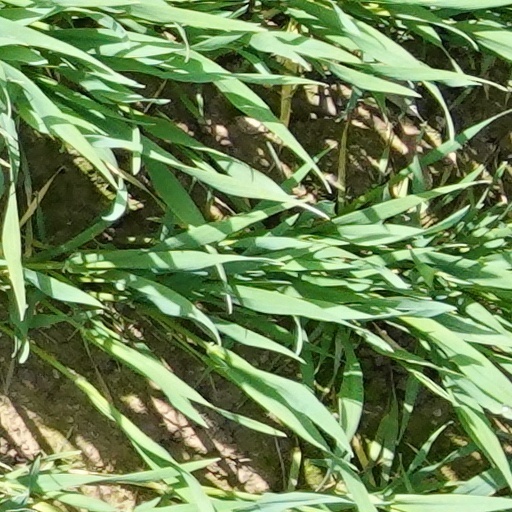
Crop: wheat